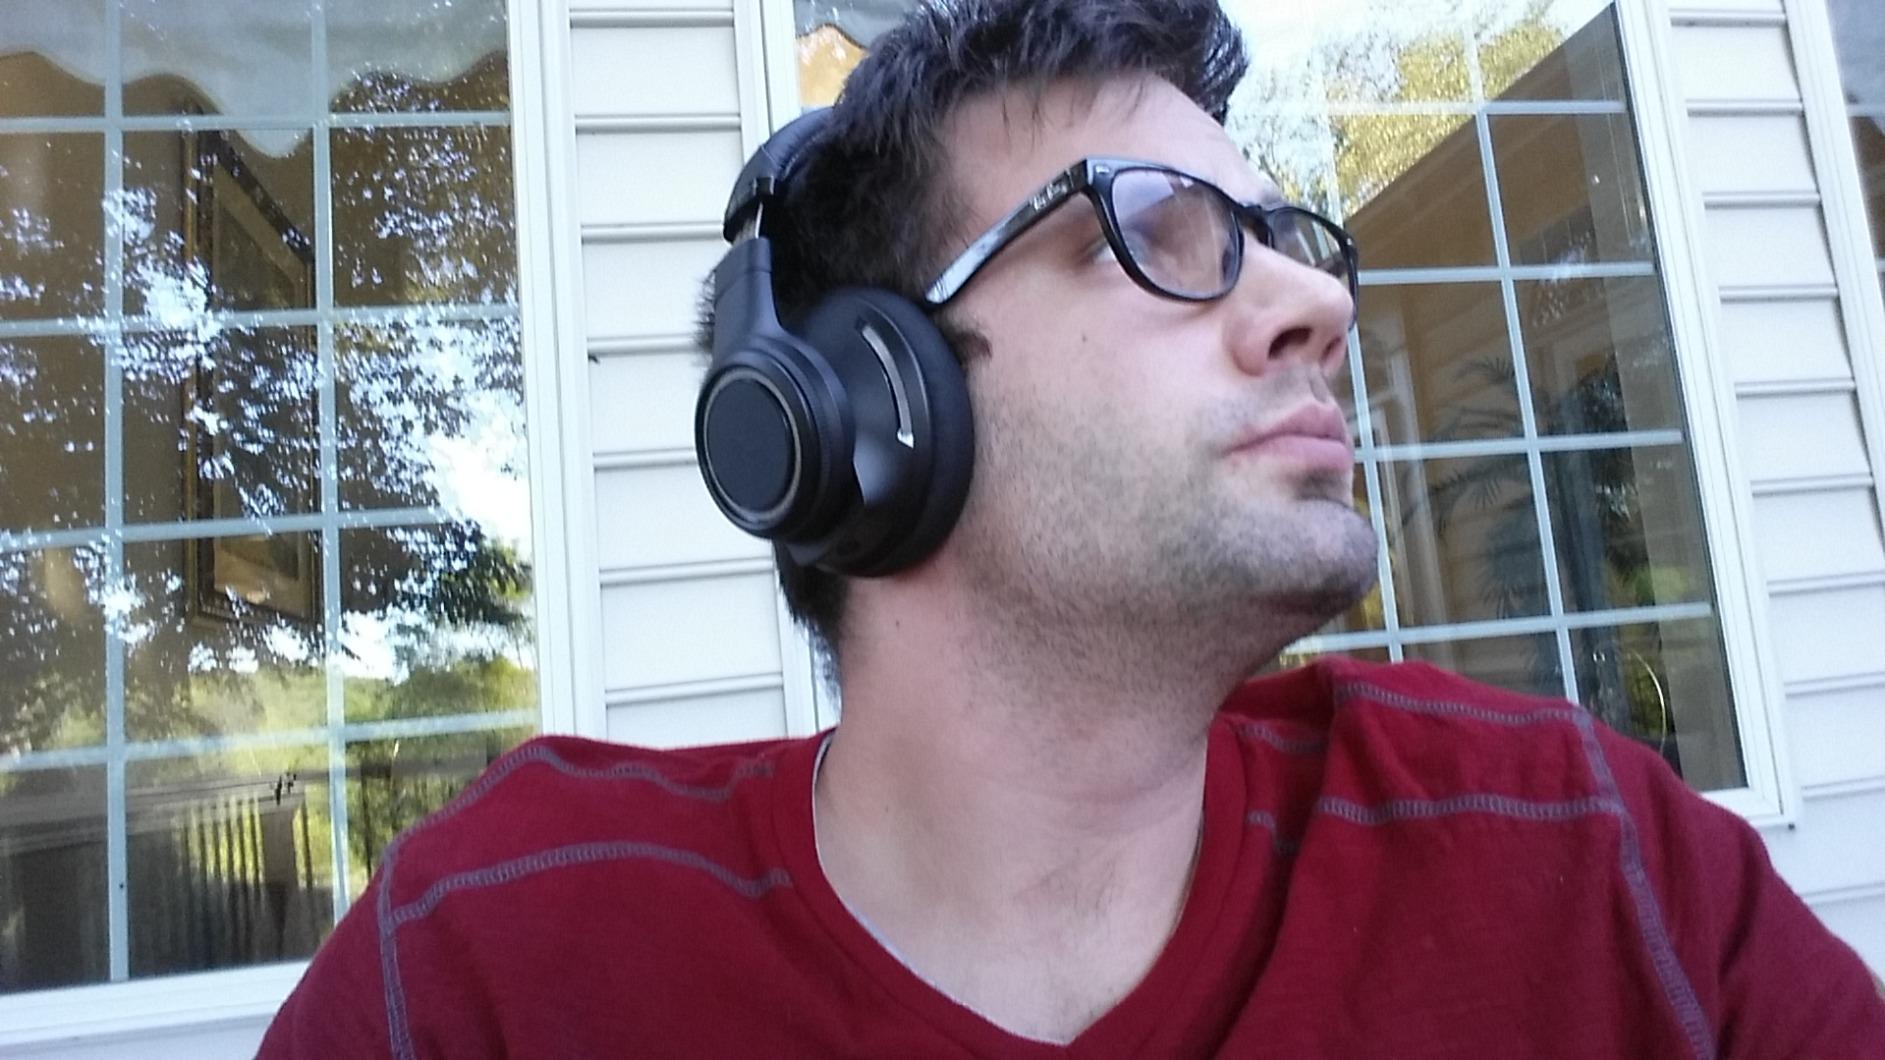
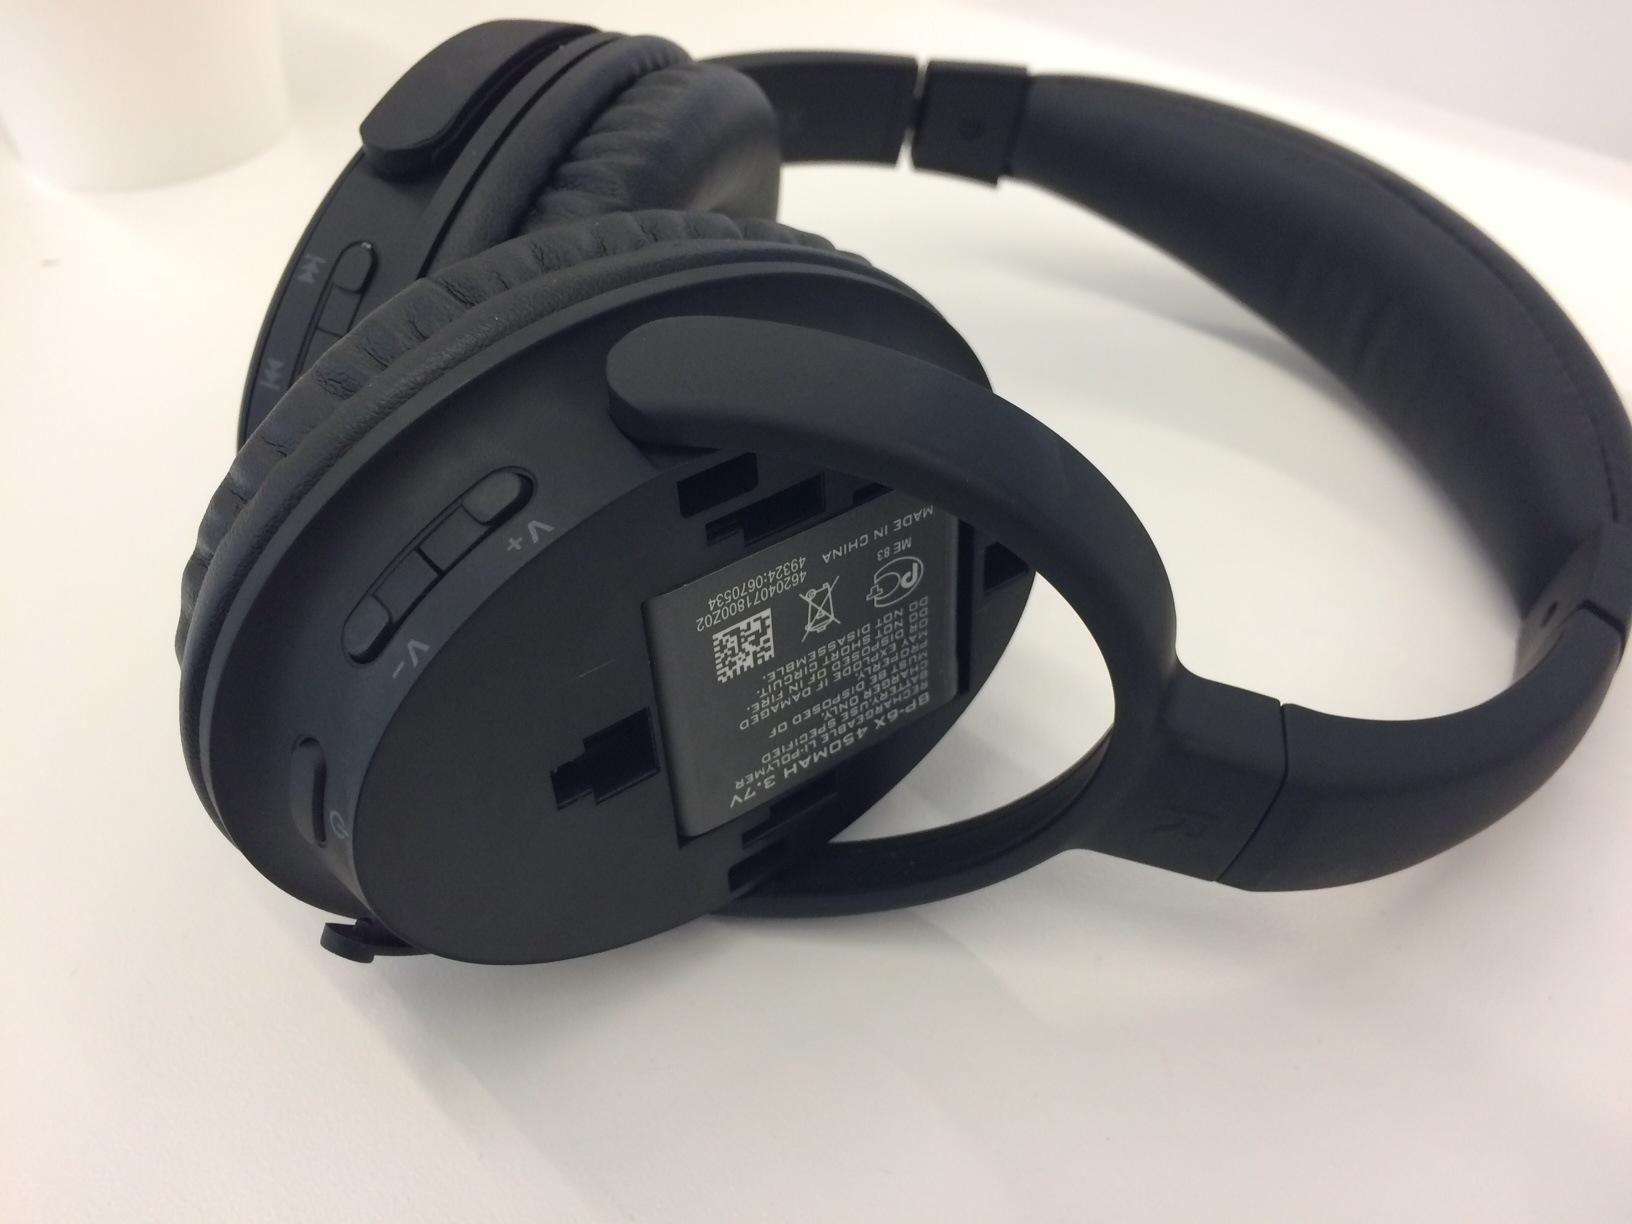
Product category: headphones
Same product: no